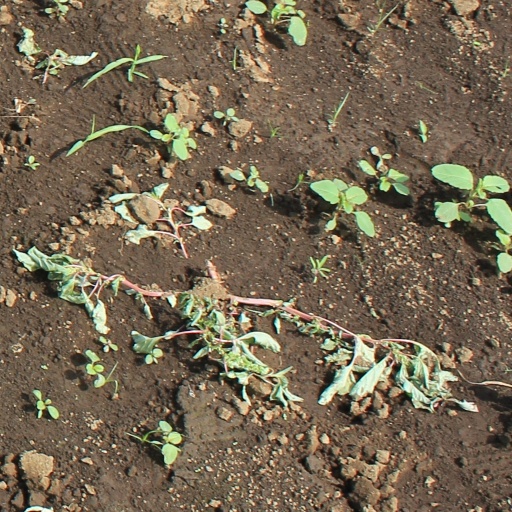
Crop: soybean